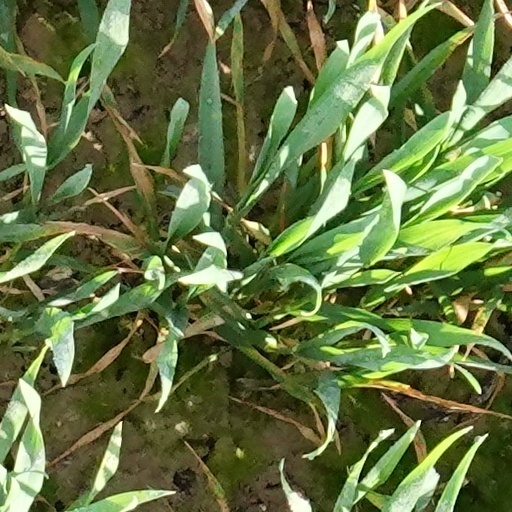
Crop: wheat